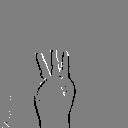
ASL letter: w